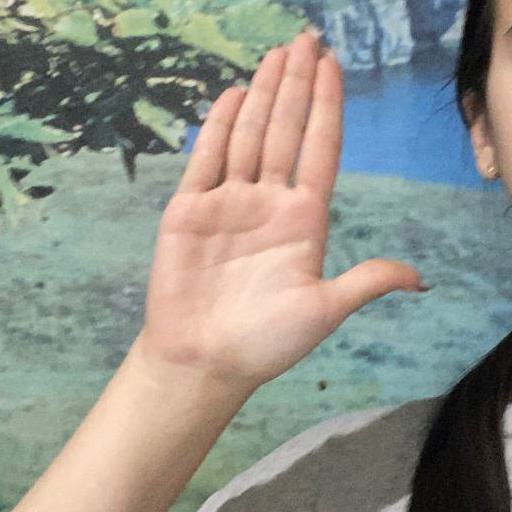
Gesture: stop